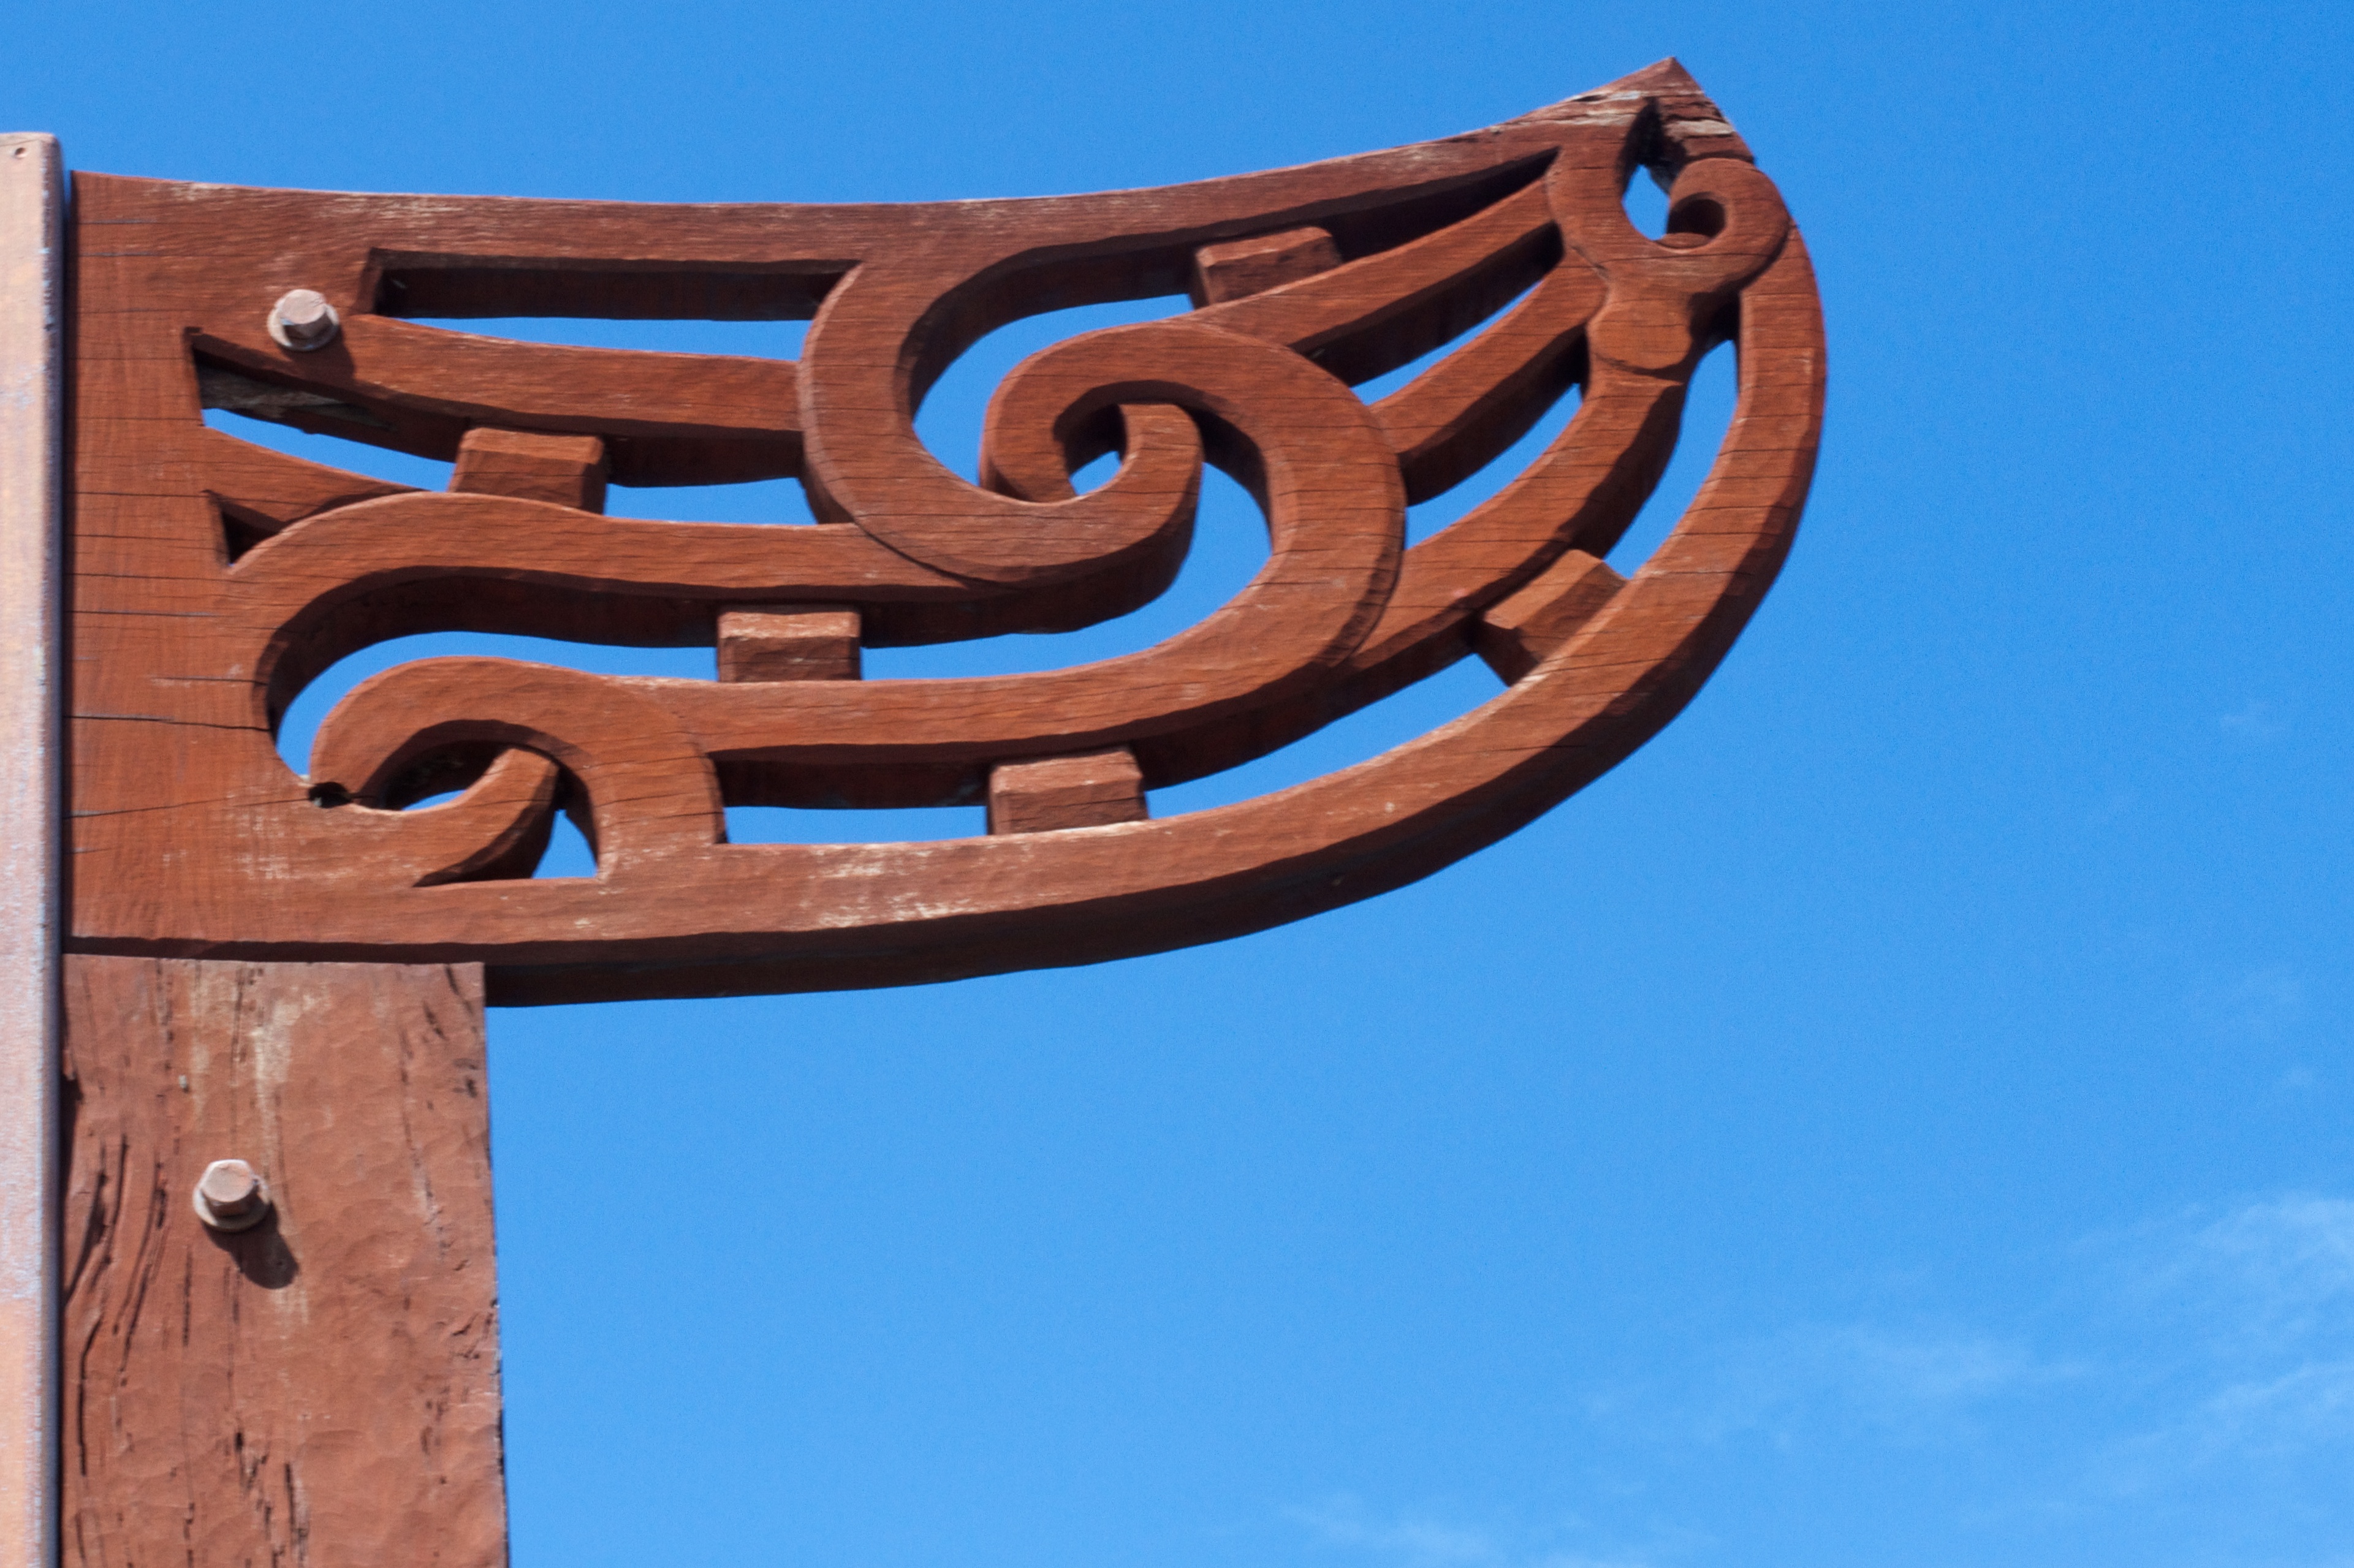
wood, number, sign, symbol, blue, man made object, outdoor structure